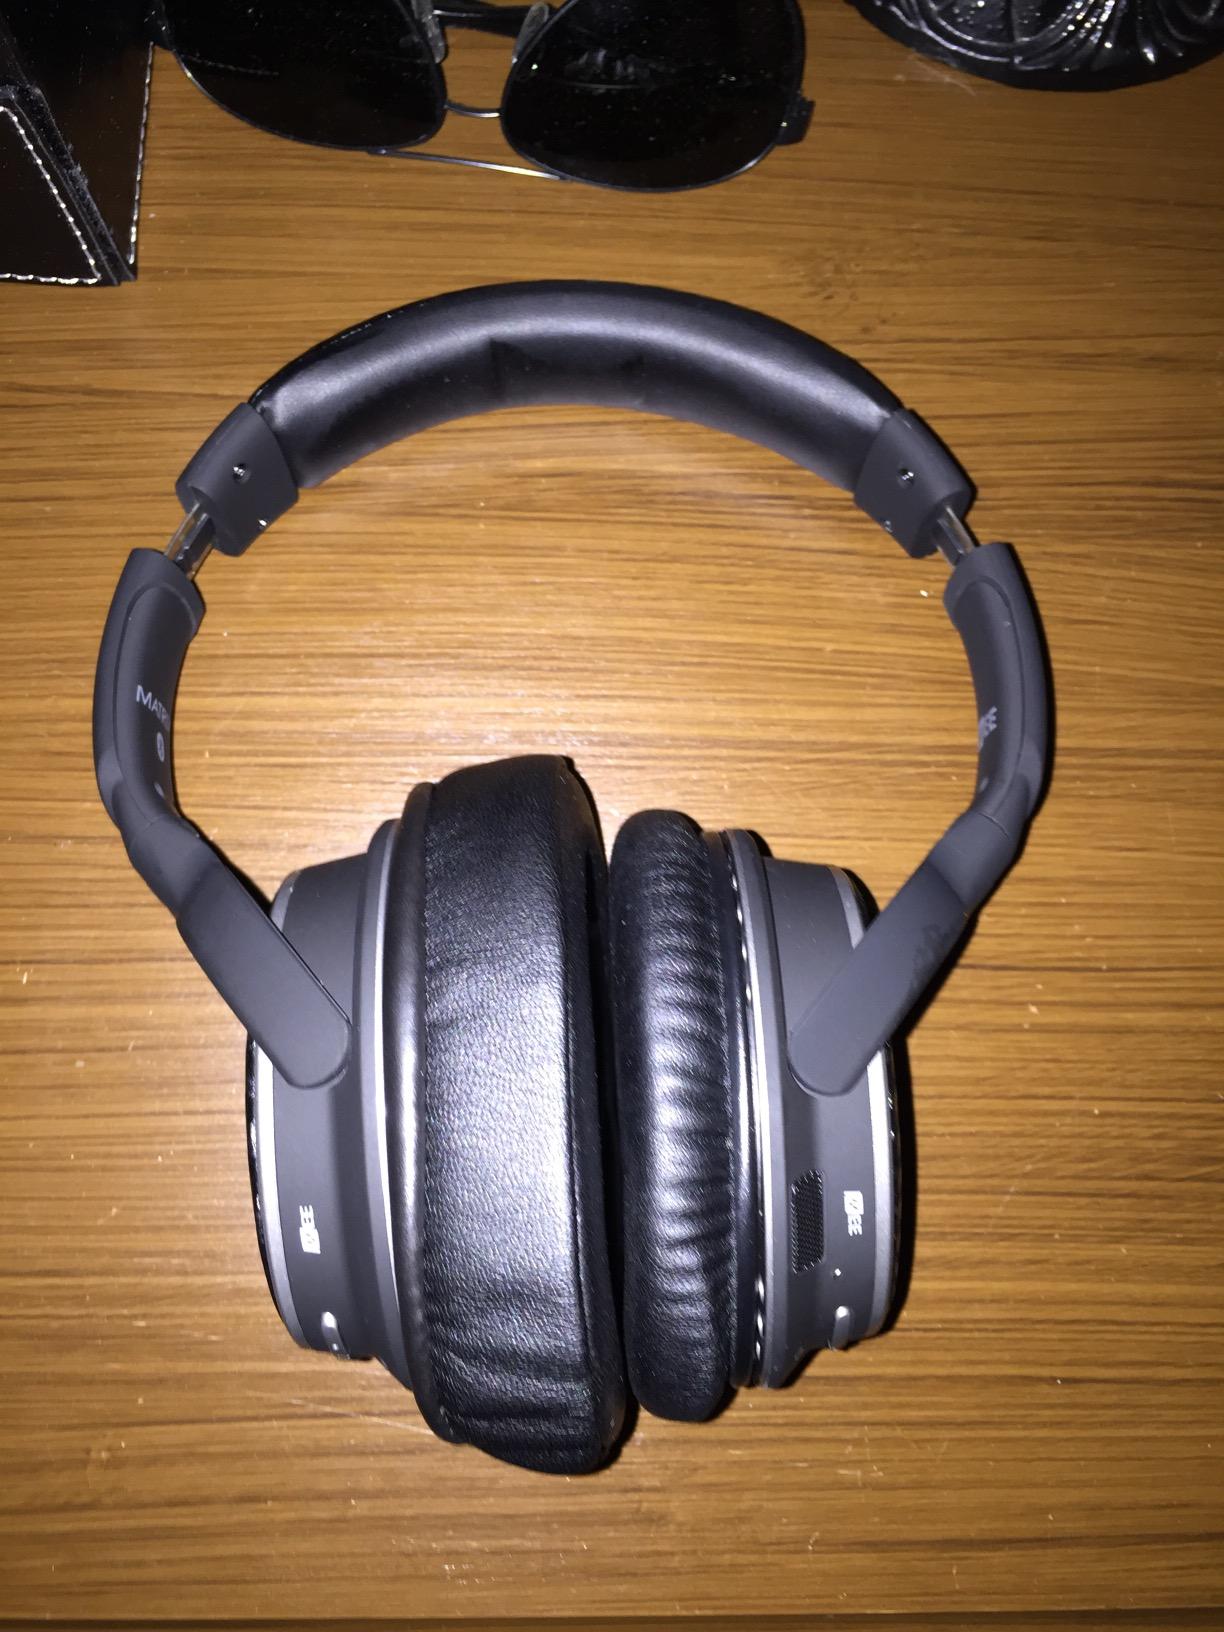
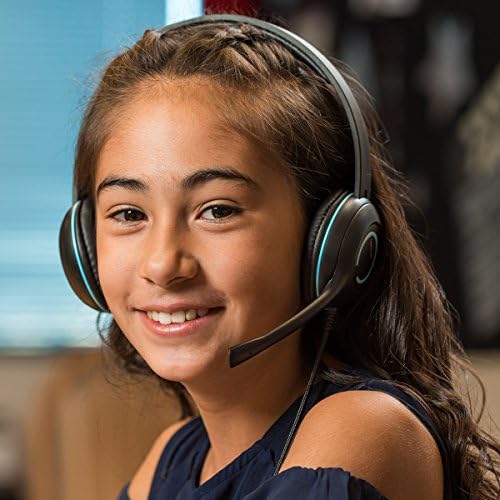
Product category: headphones
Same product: no